Breitenbush, Oregon

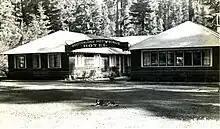
The Breitenbush Hot Springs Hotel was operated by the Skiff family at the Lower Springs

In 1905 Claude and his wife Harriet (née Ross), better known as "Hattie", were divorced, with Hattie and Mansfield's son, Lorenzo, receiving 1/3rd of the hot springs ranch's real estate. Claude died in 1906, and the execution of his estate and remaining 2/3rds interest in the springs real estate were passed to his uncle Dr. J.L. Hill of Albany. Dr. Hill co-owned the property with the Mansfields throughout the nineteen-oughts and early twenties, during which the springs received increased attention for their perceived health benefits. One of the most famous individuals of that era to visit the springs was acclaimed accordionist Count Guido Diero, who spent several summers there composing music.